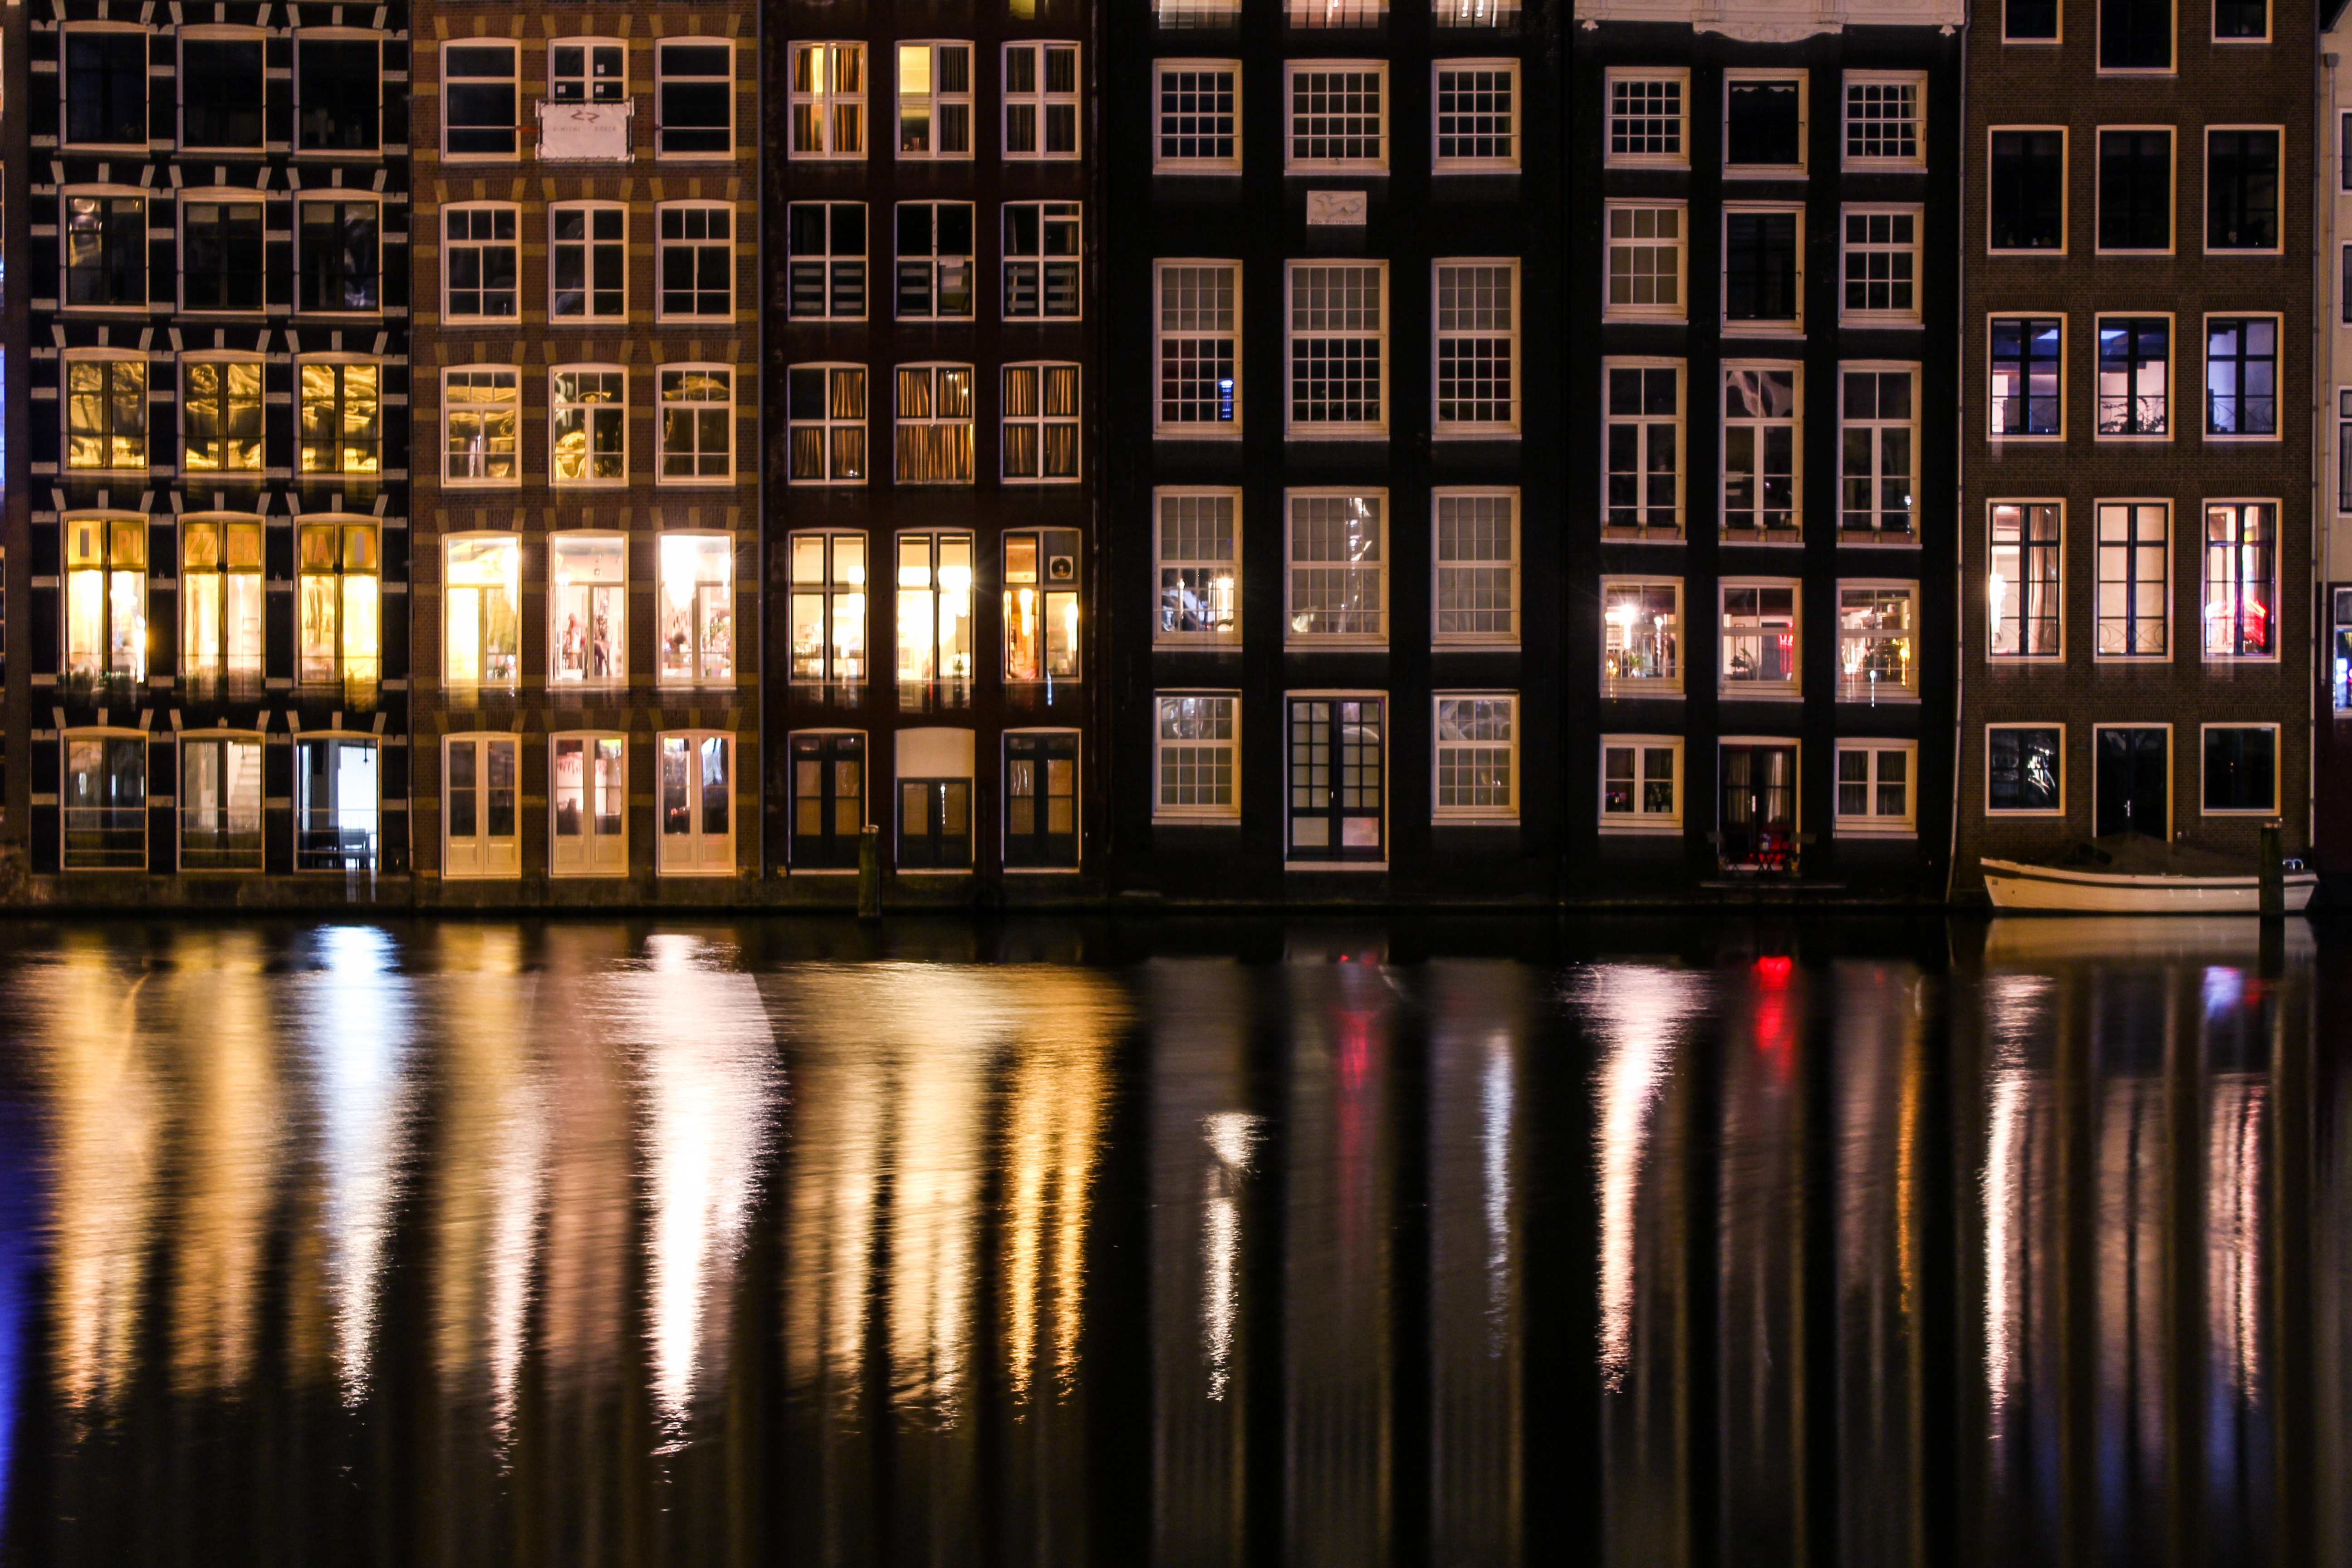
water, light, architecture, night, house, building, urban, river, cityscape, travel, europe, evening, reflection, facade, tourism, capital, holland, amsterdam, netherlands, dutch, symmetry, culture, scene, european, traditional, canals